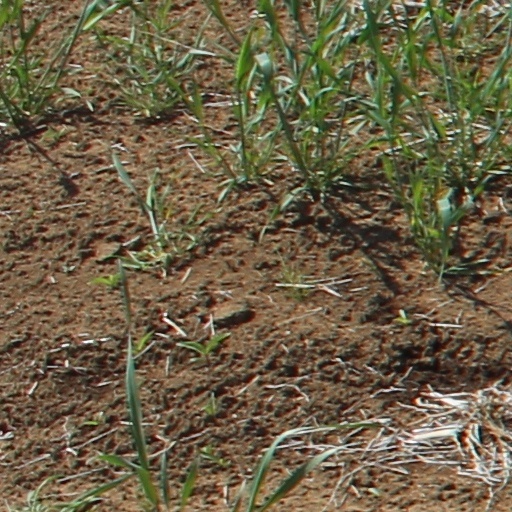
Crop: wheat